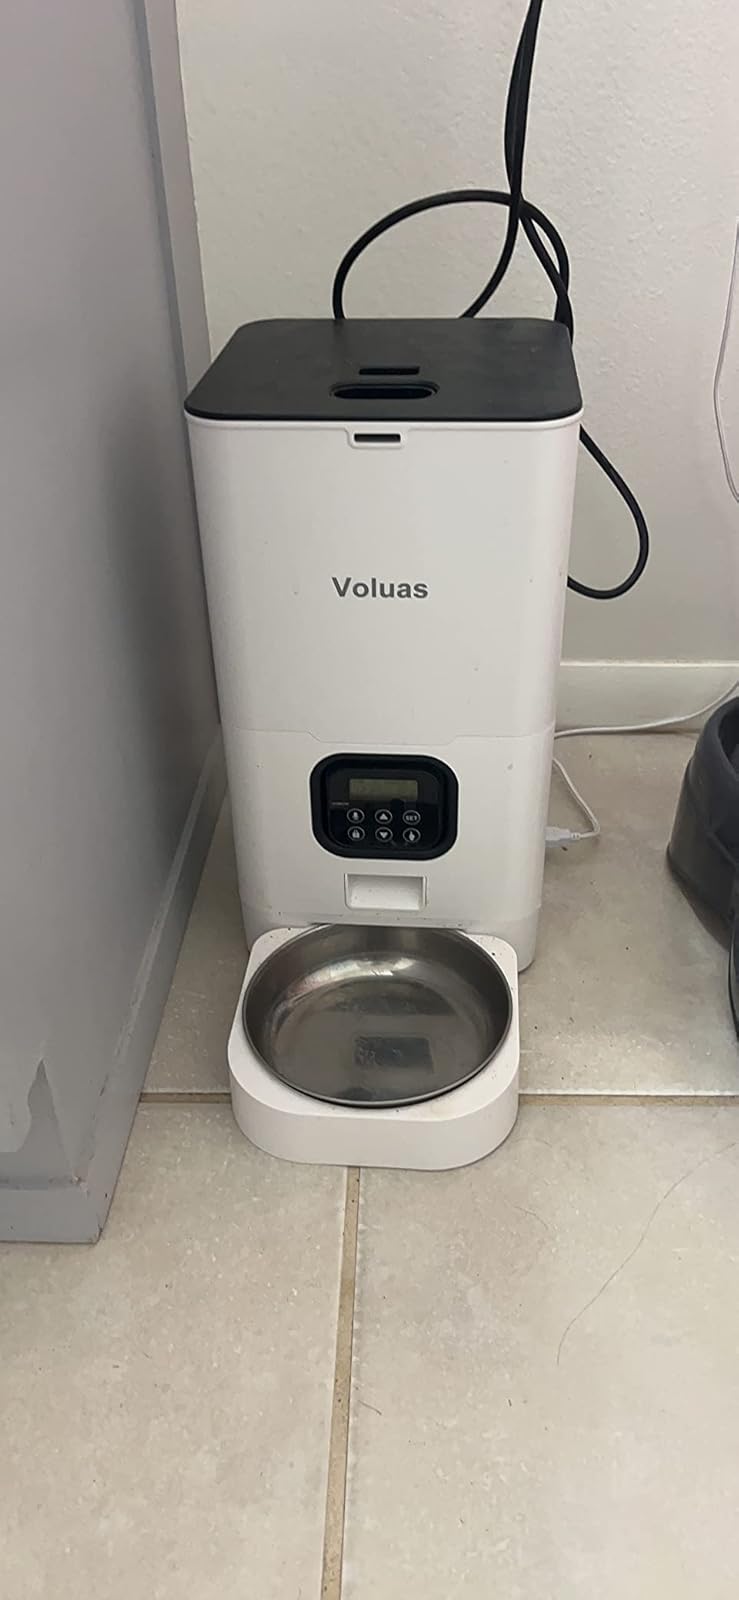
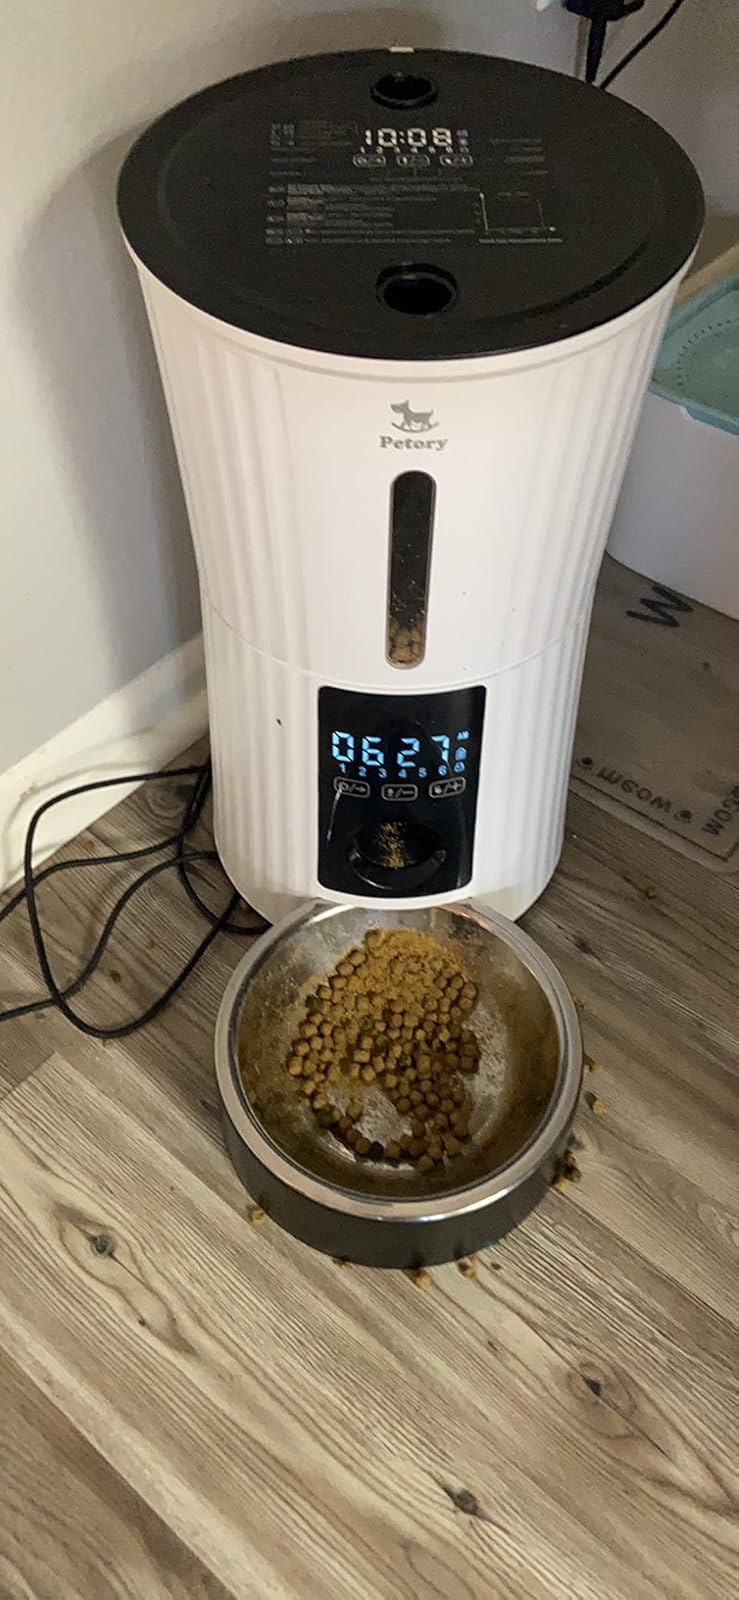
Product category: items_feeder
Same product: no